Gertrude Short

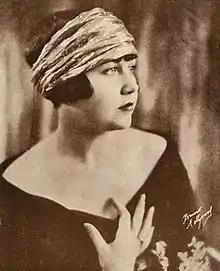
Short in 1923

Carmen Gertrude Short (April 6, 1902 – July 31, 1968) was an American film actress of the silent and early sound era. She appeared in more than 130 films between 1912 and 1945.